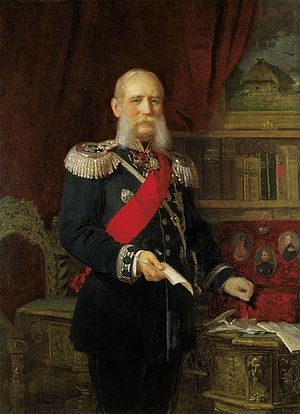
Johann Köler / Galleri
Johann Köler var en estisk maler og ledende figur i Estlands nationale opvågning. [1] Han betragtes som den første professionelle maler for den nye nation. Han udmærkede sig primært ved sine portrætter og i mindre grad af sine landskabsmalerier. Nogle af hans mest bemærkelsesværdige billeder skildrer det estiske landdistrikts liv i anden halvdel af det 19. århundrede.